B. Jayachandran

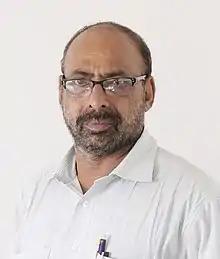

B.Jayachandran (born 1 October 1956) is an Indian journalism photographer and reporter. He was the Picture Editor in Chief of Malayala Manorama. Jayachandran is also the Director and Writer of Films and documentary films.